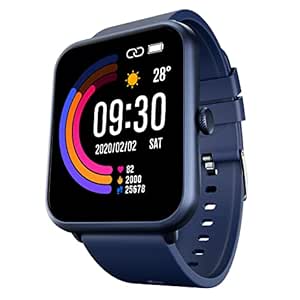
Fire-Boltt Ninja Call Pro Plus 1.83" Smart Watch with Bluetooth Calling
Category: Electronics
Price: 1799 (list price: 19999)
Rating: 4.2 (13,937 ratings)
About this product: Fire-Boltt is India' No 1 Wearable Watch Brand Q122 by IDC Worldwide quarterly wearable device tracker Q122.【Bluetooth Calling Watch】- Fire-Boltt Ninja Call Pro Plus Smart Watch enables you to make and receive calls directly from your watch via the built-in speaker and microphone. This smartwatch features a dial pad, option to access recent calls & sync your phone’s contacts.|【1.83" HD Display Smartwatch】- The 46.48mm (1.83-inch) HD display makes the display clear and true-to-life, with vivid colours ensuring smooth readability and keeping the watch as exquisite to look at as when you first lay your eyes on it.|【AI Voice Assistant】- With built-in Voice assistant, you can simply speak to the smartwatch & get things done on your command|【100 Sport Modes】- Track every trek you take or every football, cricket kabaddi match you play. With over 100 sports modes Fire-Boltt Ninja Call Pro Plus has you covered.|【Fire-Boltt Health Suite】- With advanced technology and HRS chipset the smartwatch can give out near to accurate SpO2, Heart Rate readings. This mini health device tracks your sleep to ensure glowing and fresh look each day